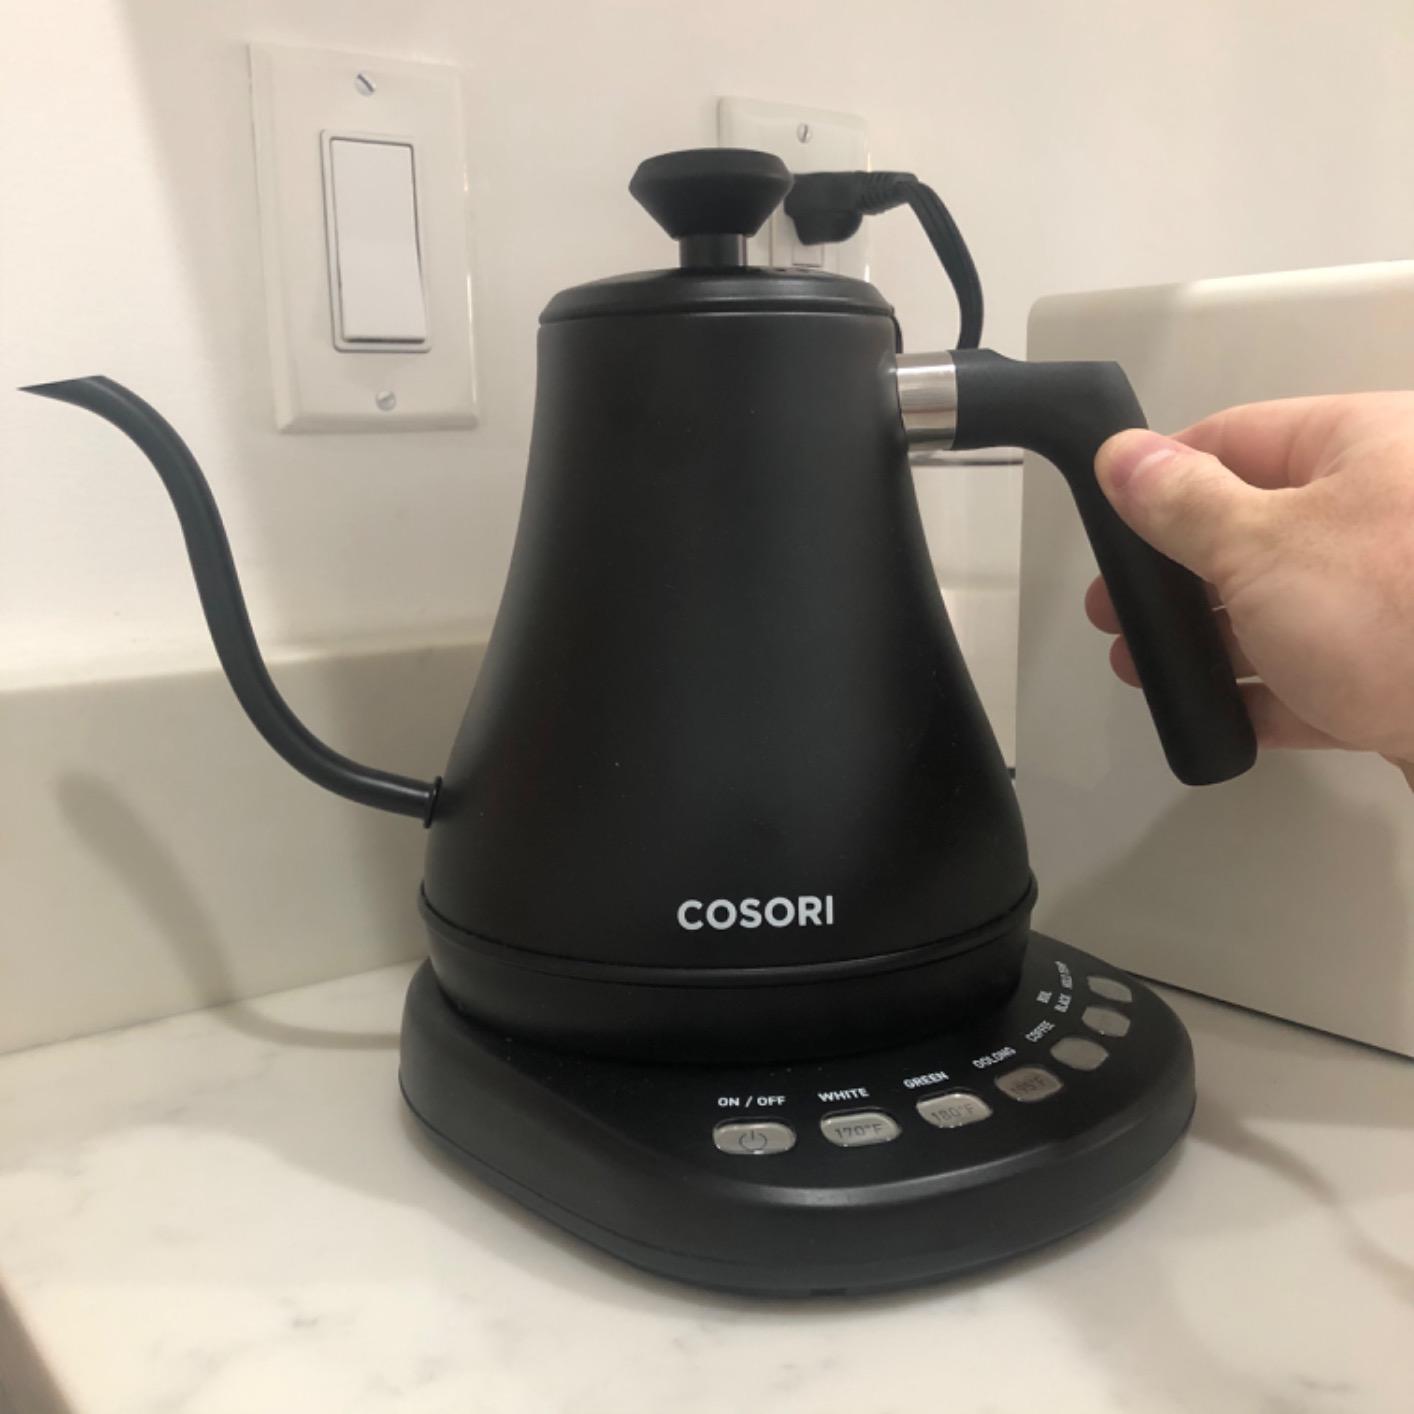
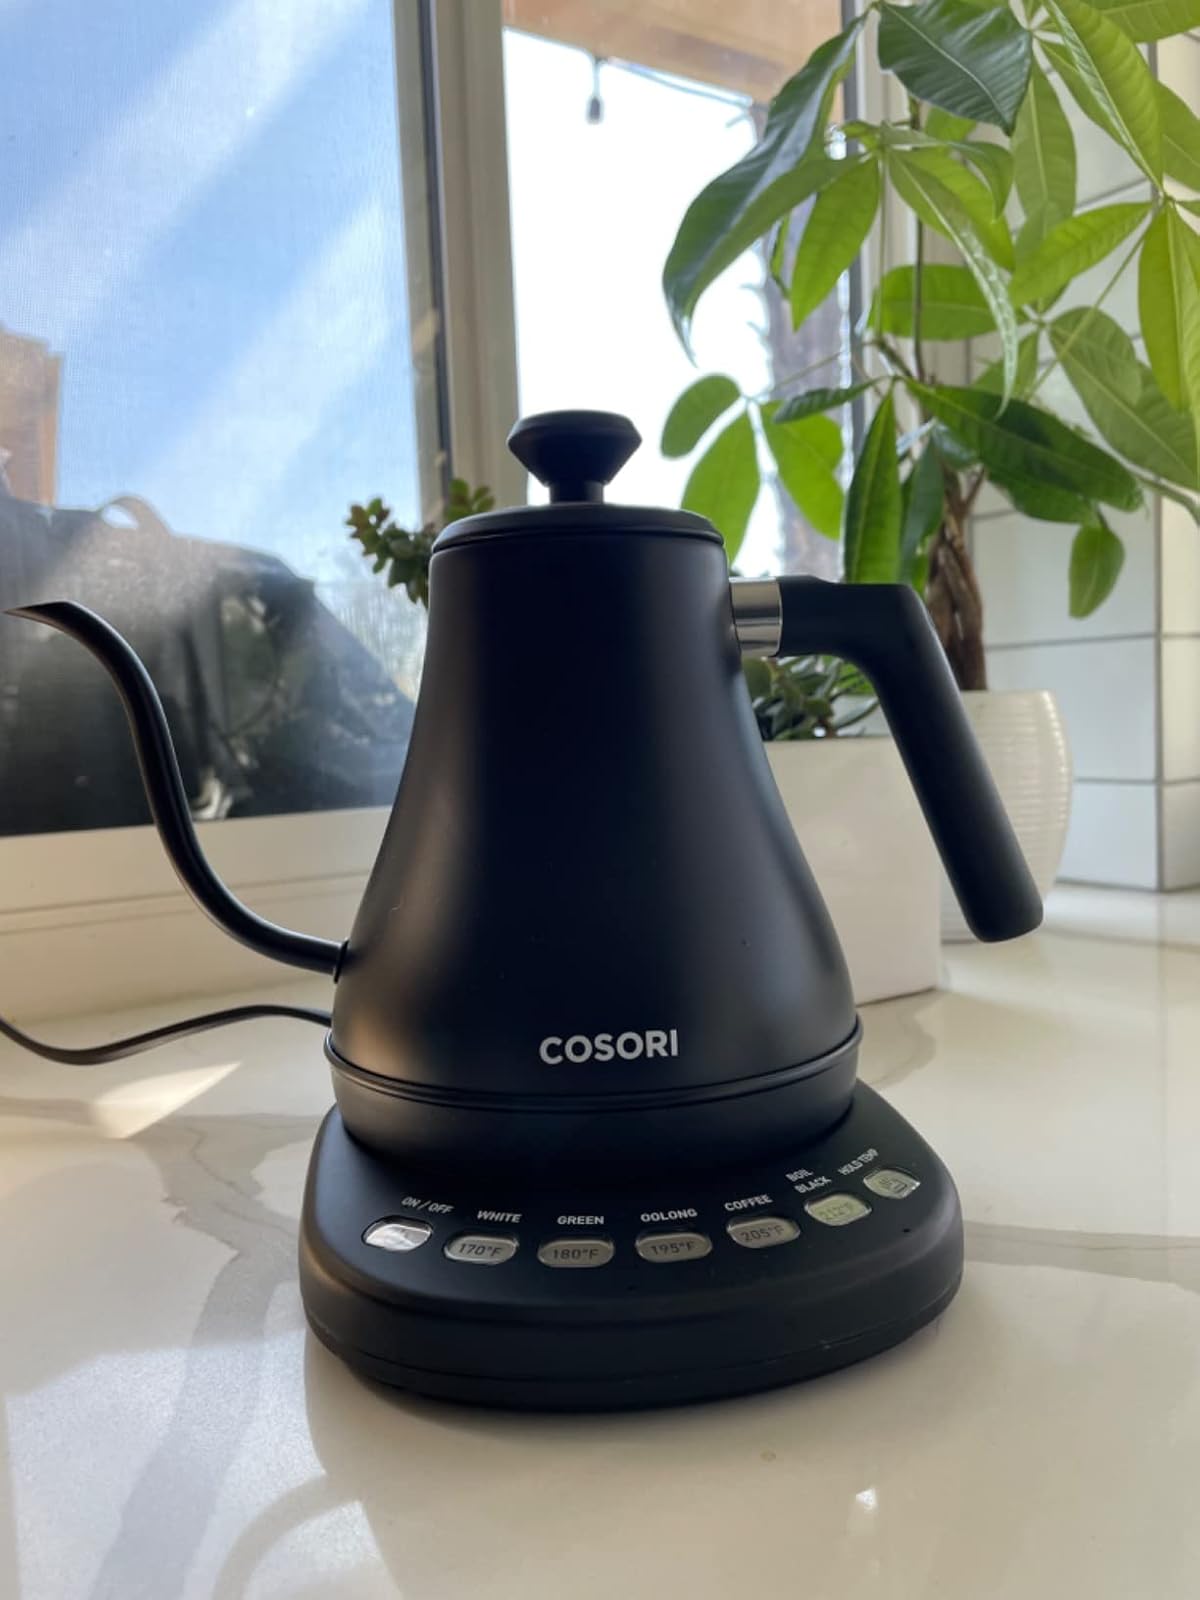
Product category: items_kettle
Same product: yes